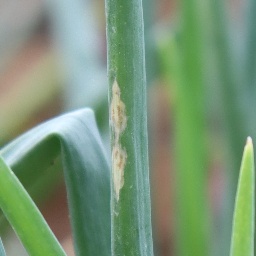
Label: purple blotch